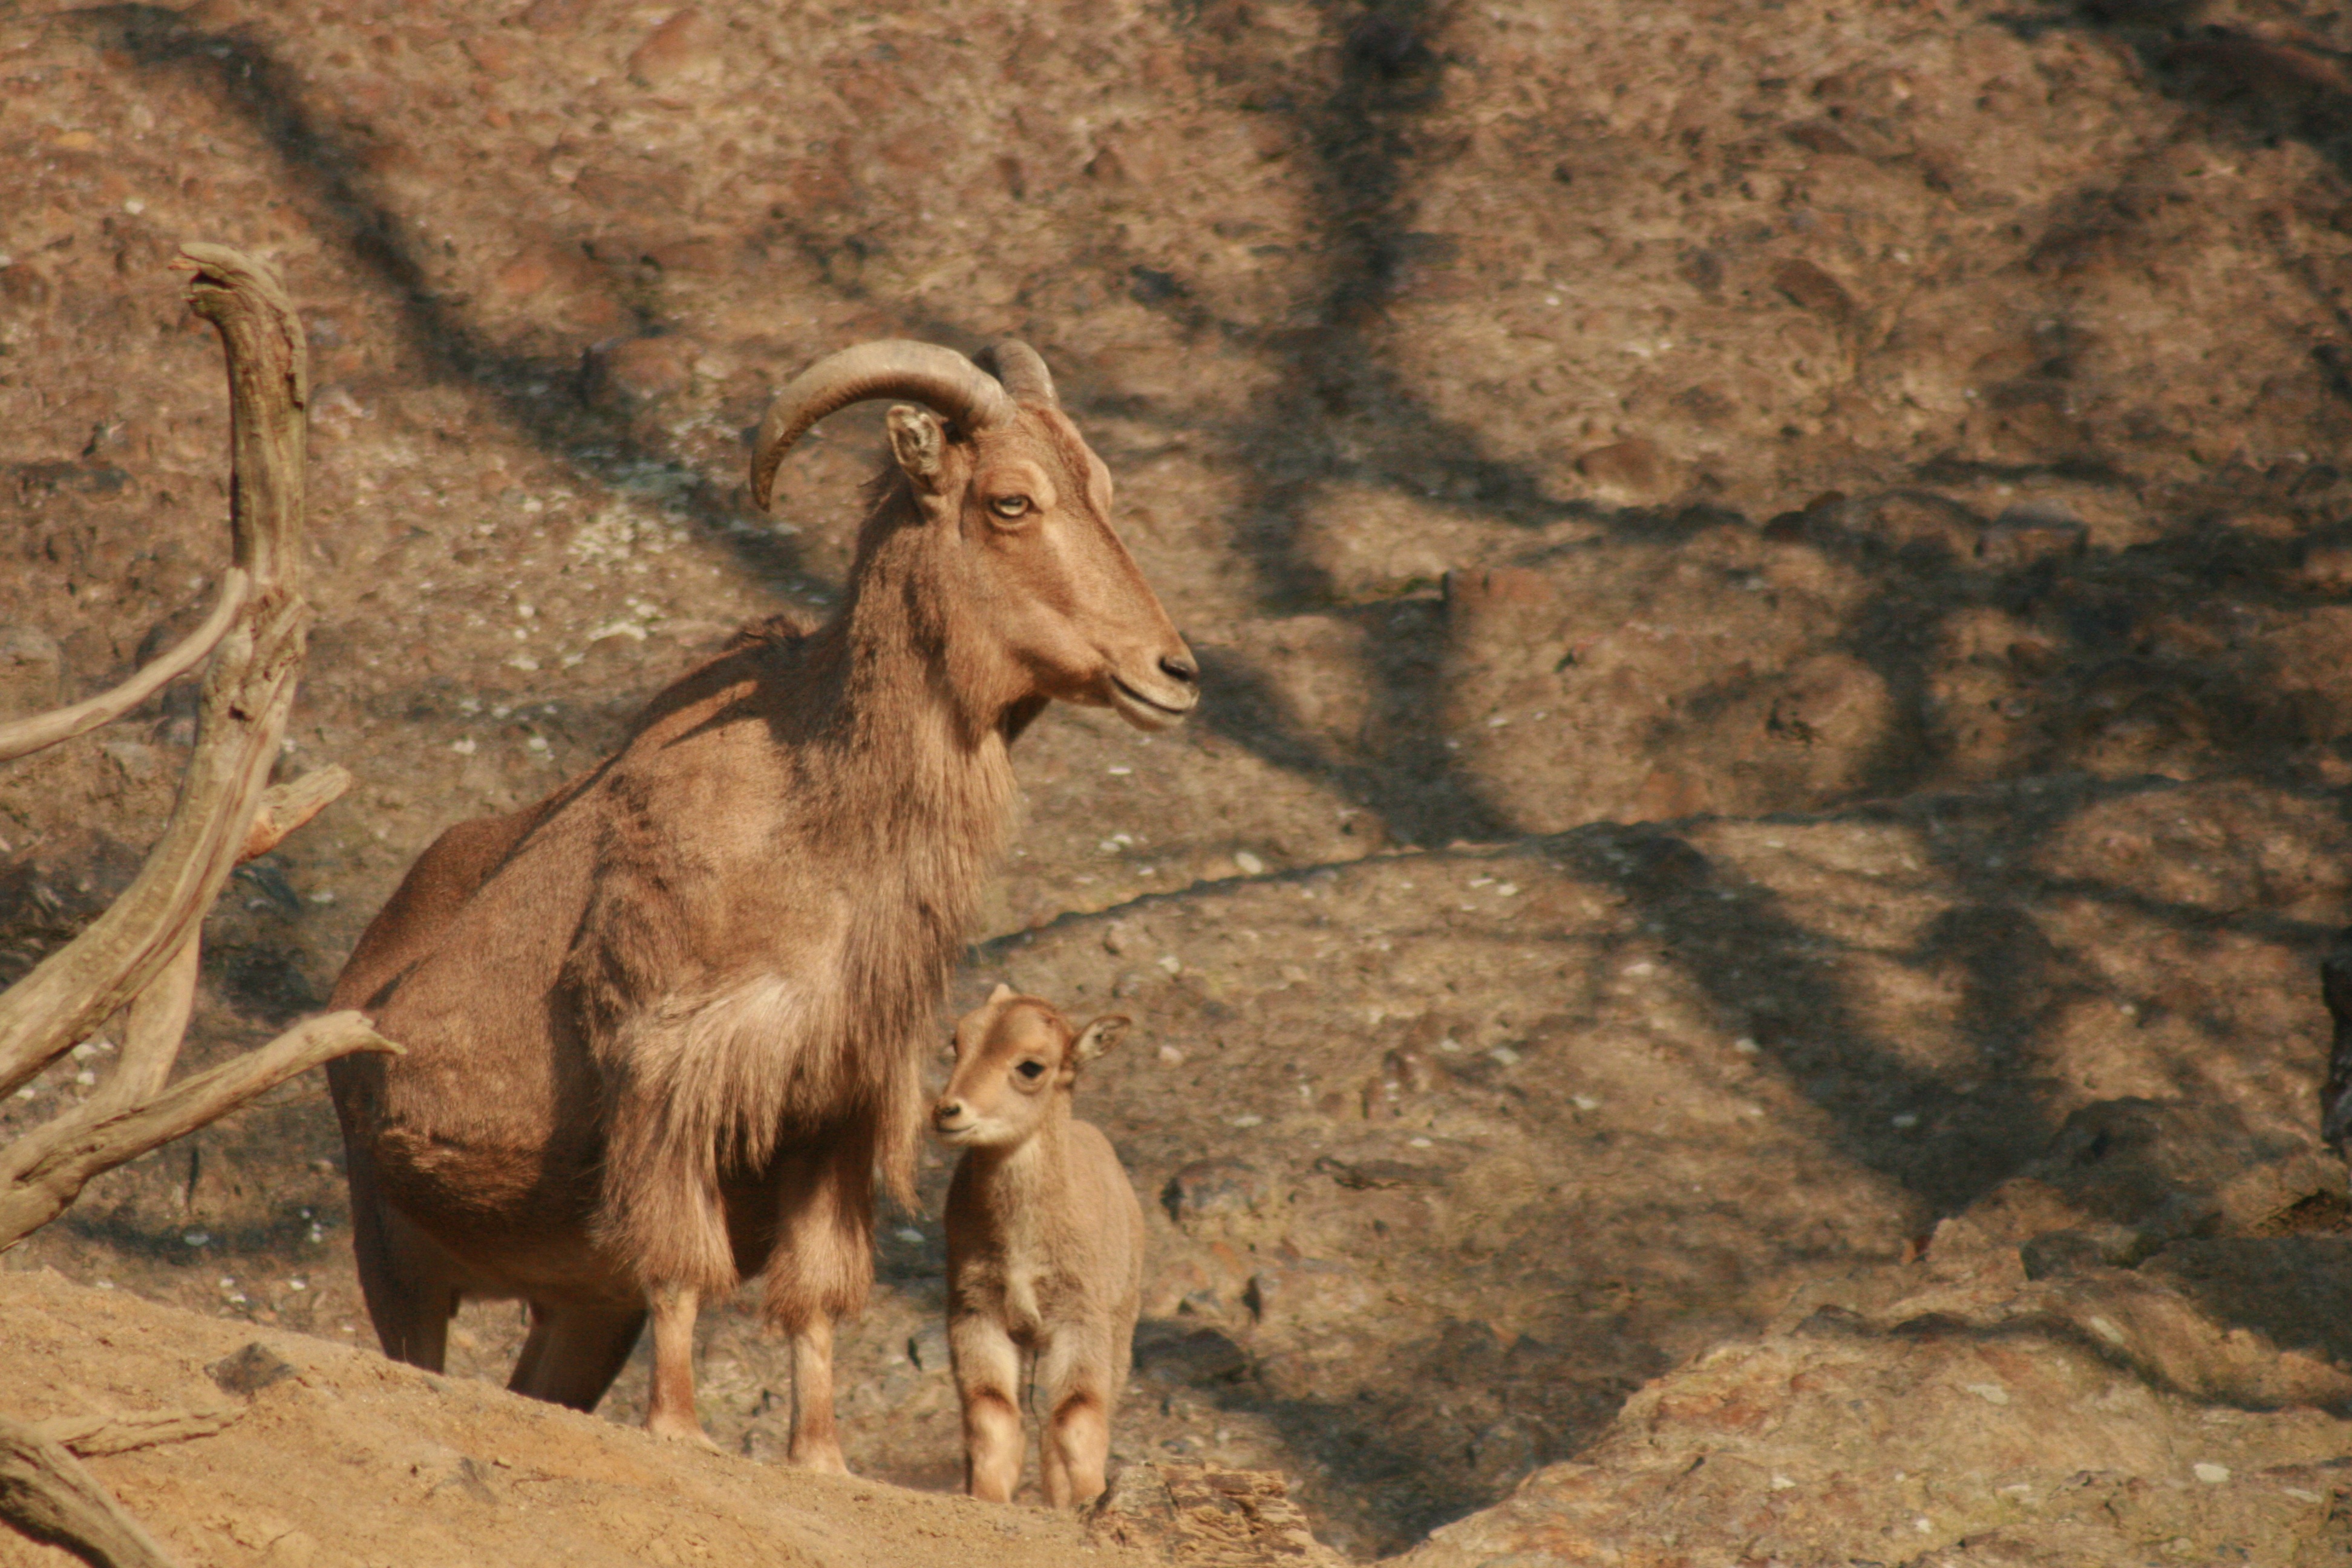
nature, animal, wildlife, goat, sheep, mammal, fauna, goats, animals, vertebrate, capricorn, bighorn, barbary sheep, argali